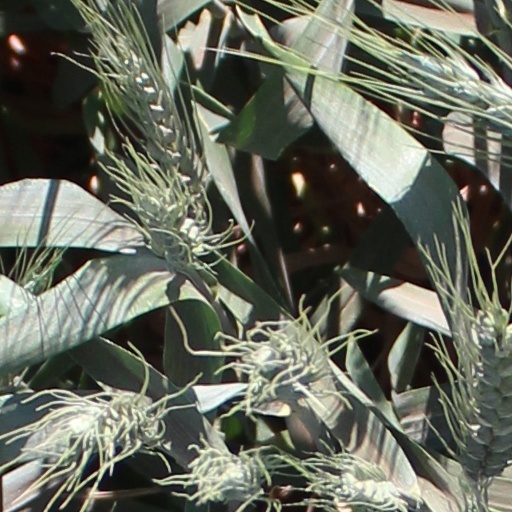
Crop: wheat